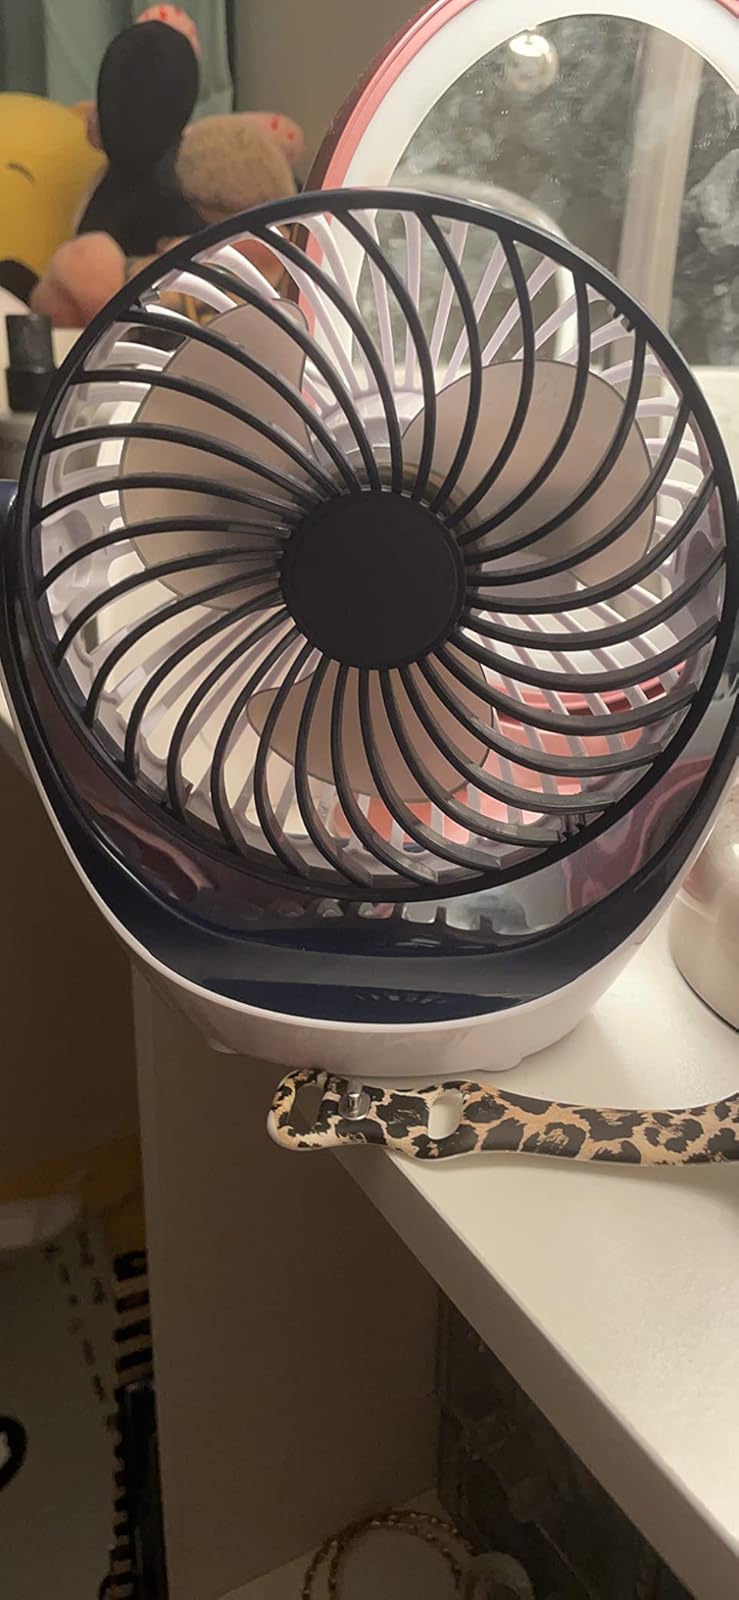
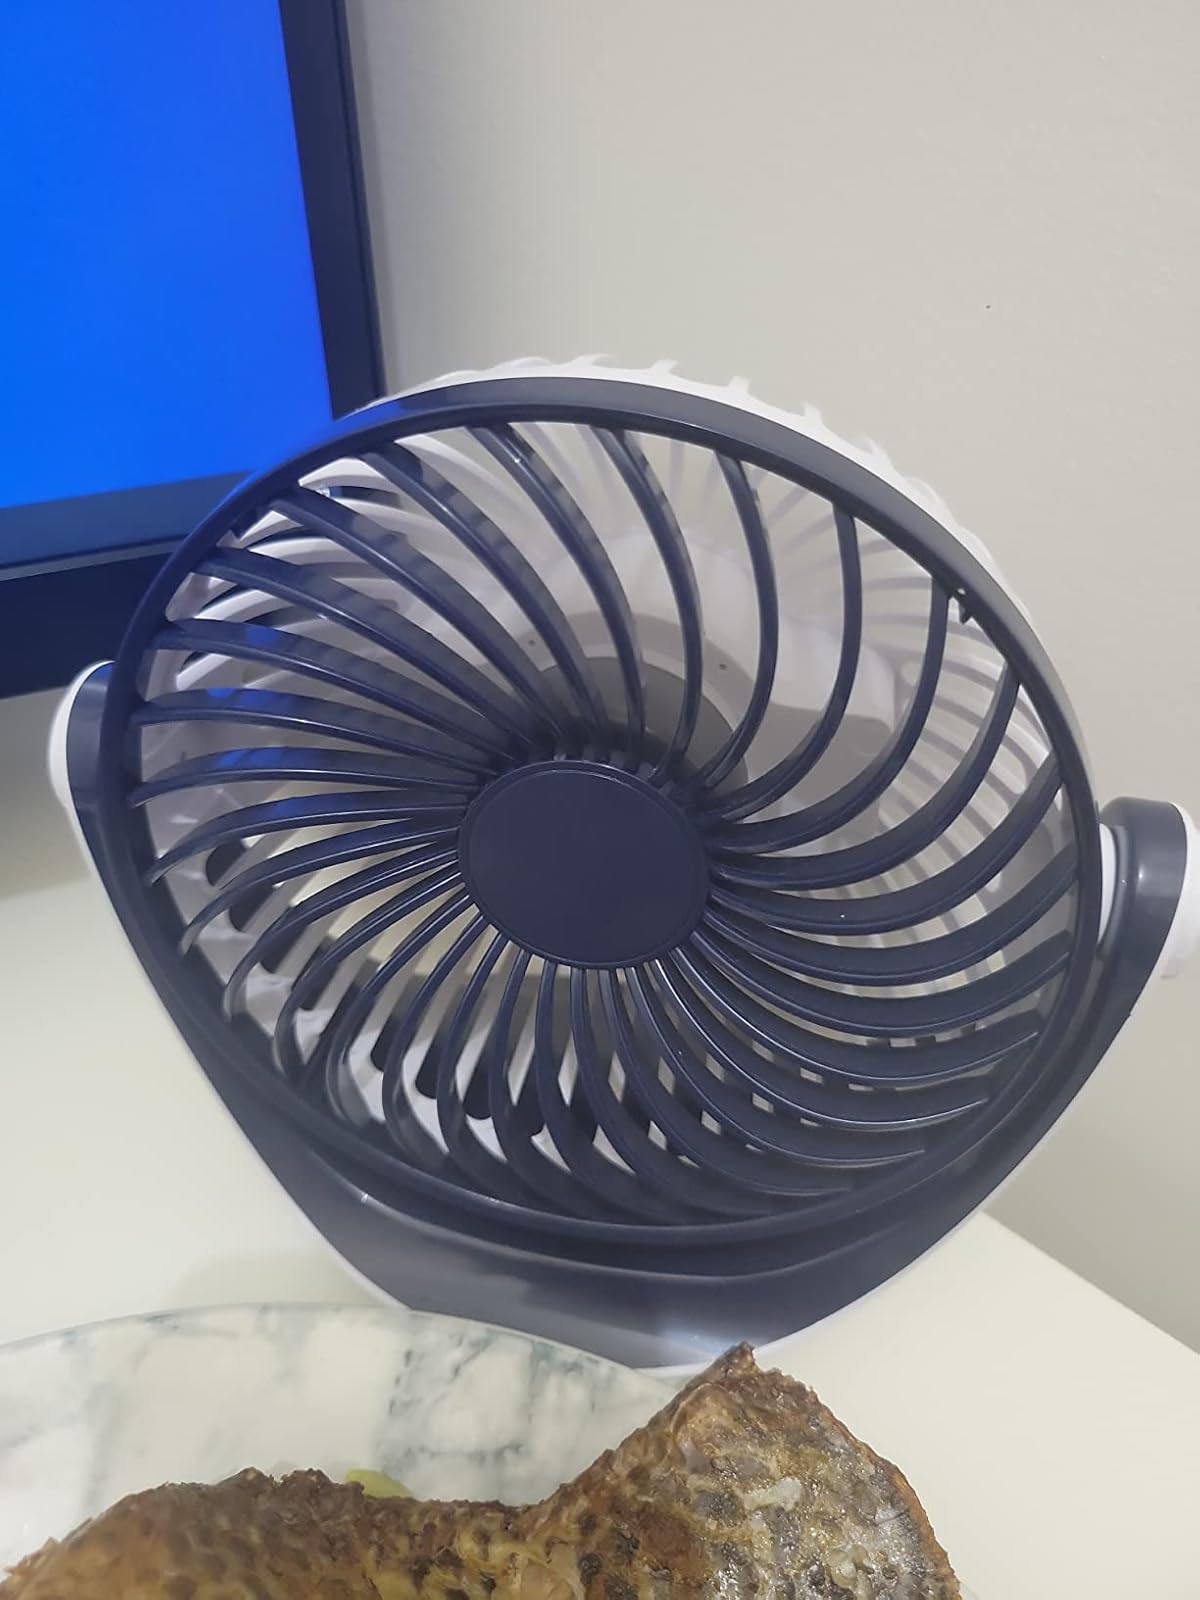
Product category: fan
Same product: yes